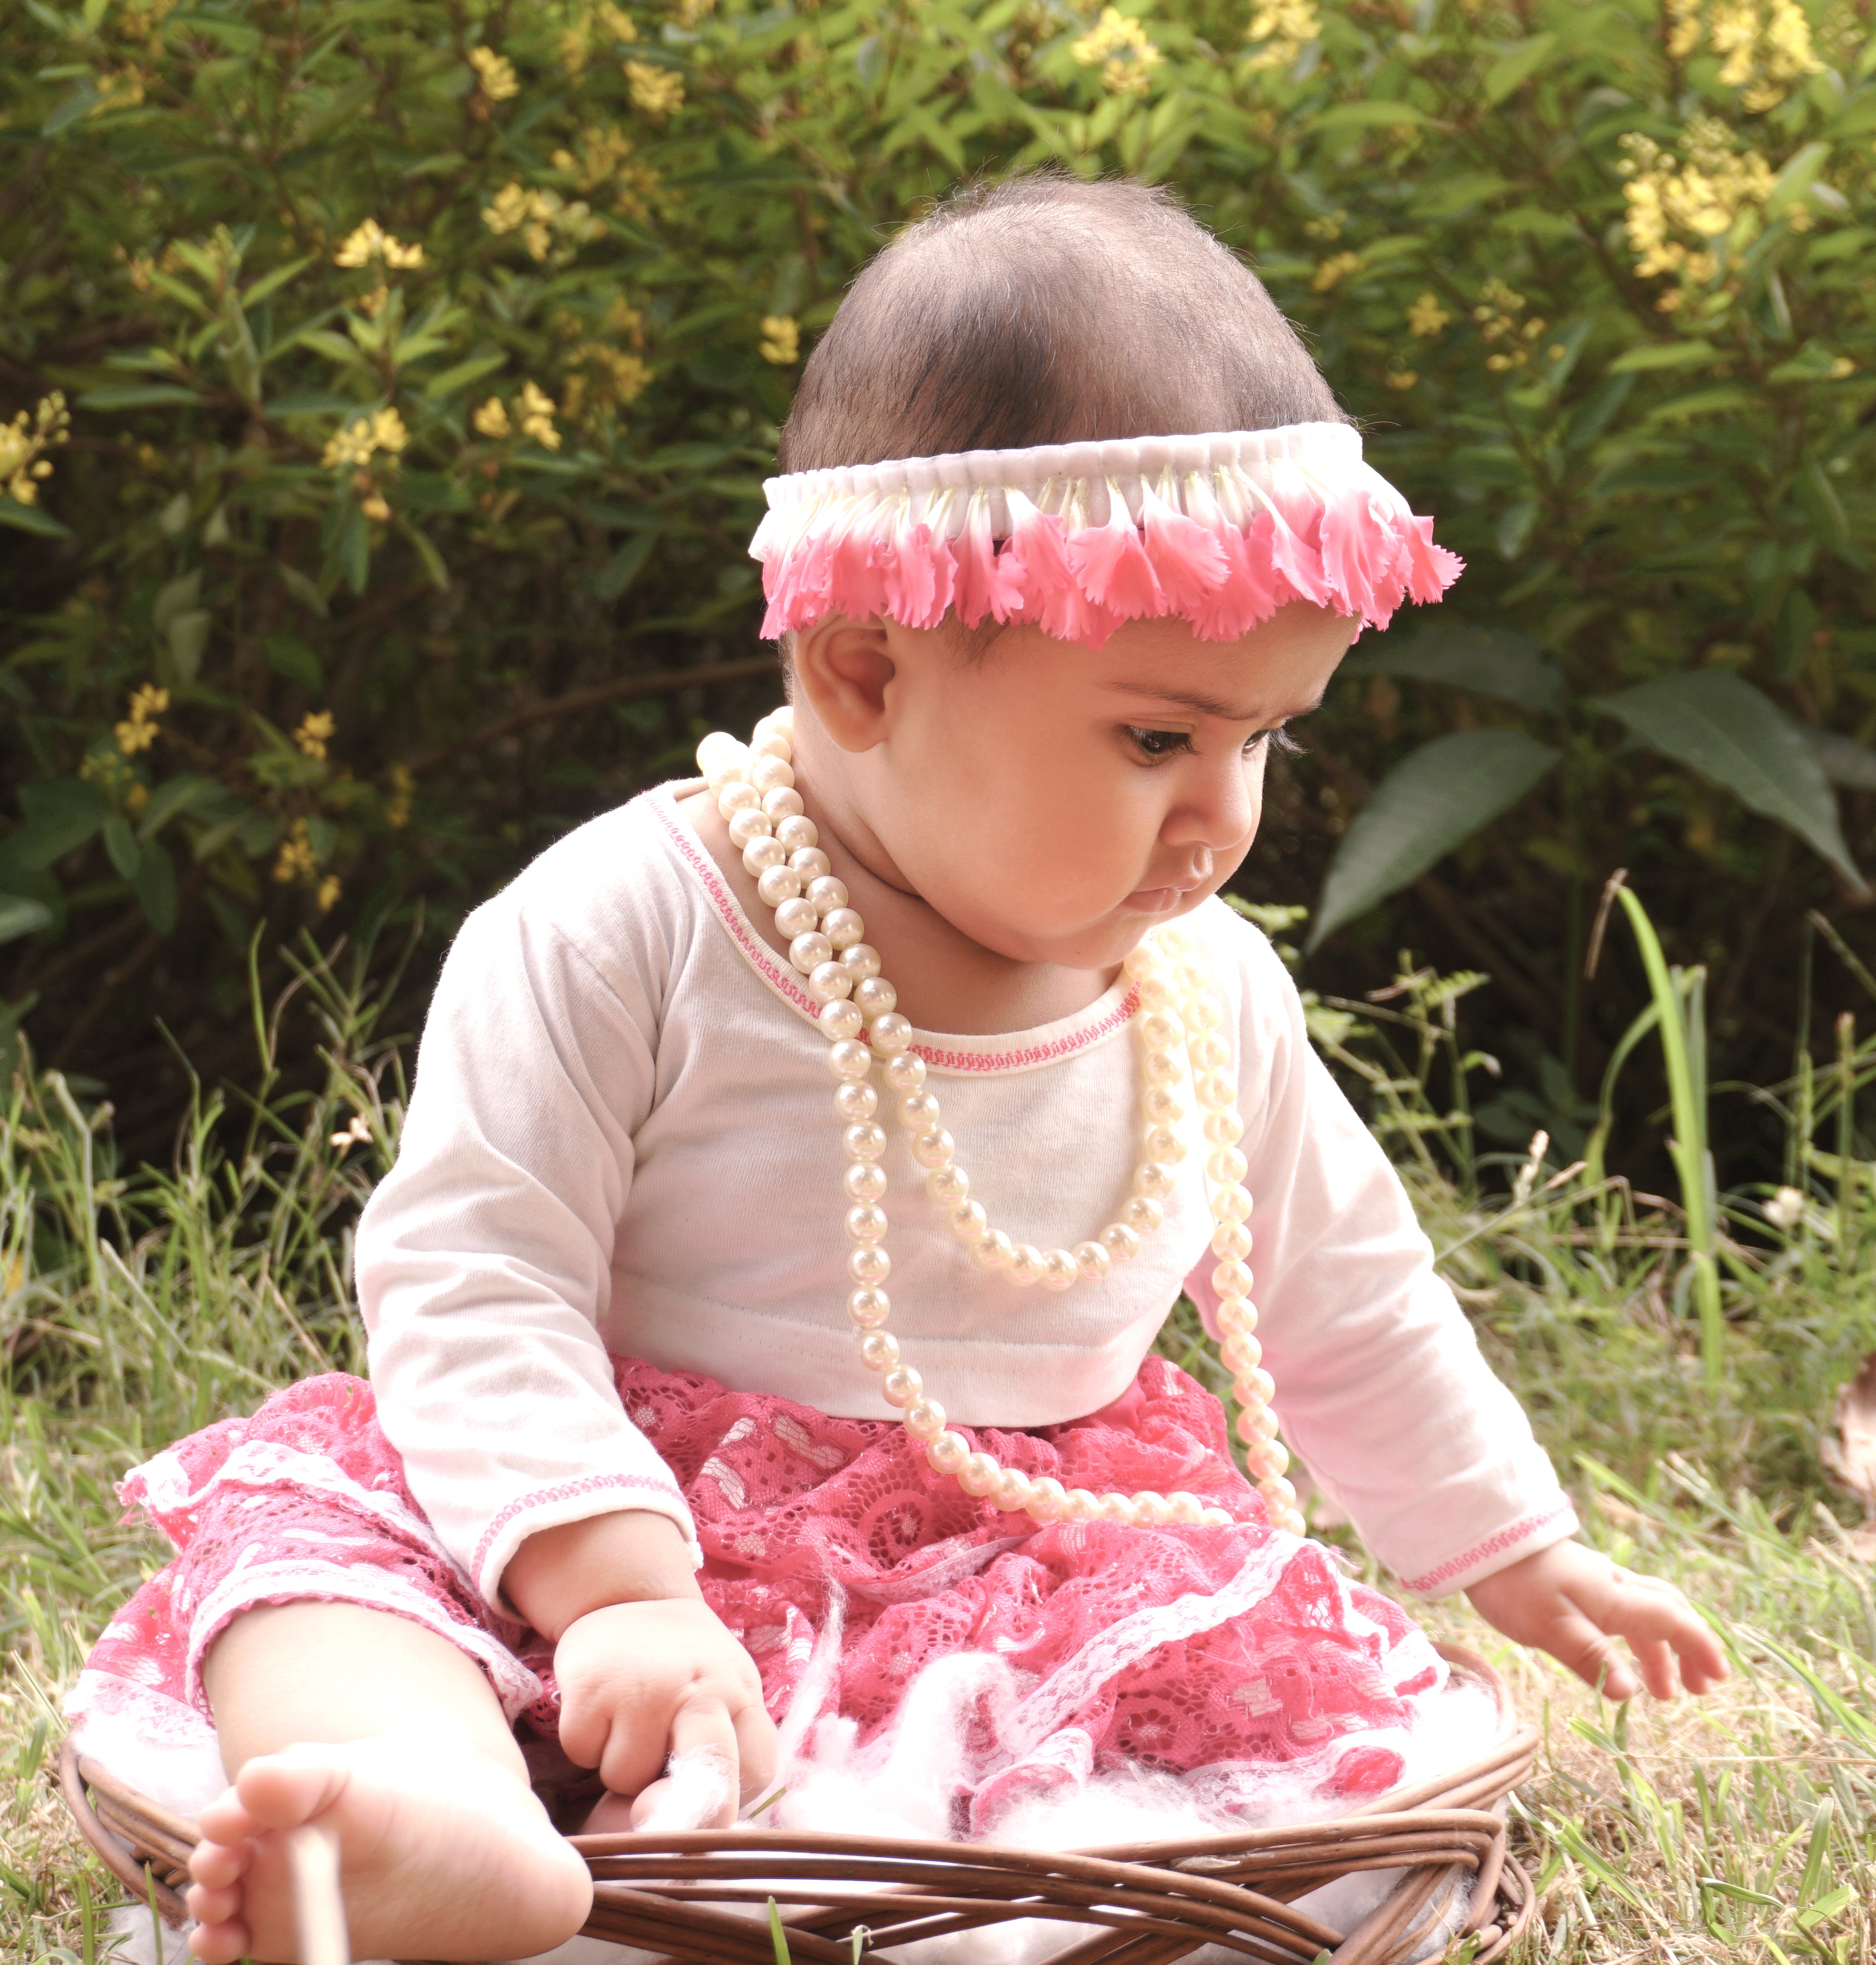
girl, hair, white, play, sweet, kid, cute, female, band, pattern, small, child, clothing, pink, lifestyle, baby, childhood, caucasian, cheerful, face, fun, dress, happy, infant, newborn, toddler, beautiful, adorable, attractive, charm, cute baby, baby girl